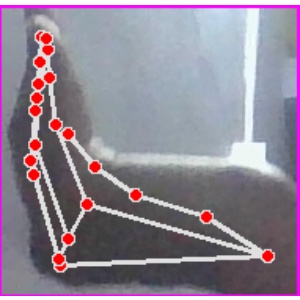
अक्षर: स